Spidey and His Amazing Friends

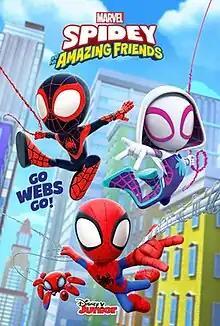
Promotional poster for the first season of the series.Clockwise from the top left: Spin, Ghost-Spider, Spidey, and TRACE-E.

Spidey and His Amazing Friends , also known as Marvel's Spidey and His Amazing Friends, is an animated television series produced by Marvel Studios Animation (formerly Marvel Animation) and animated by Atomic Cartoons (who also produced "Marvel Super Hero Adventures") which premiered on Disney Jr. on August 6, 2021. The show features young versions of the Marvel characters and is the first full-length Marvel animated series targeted at young audiences.